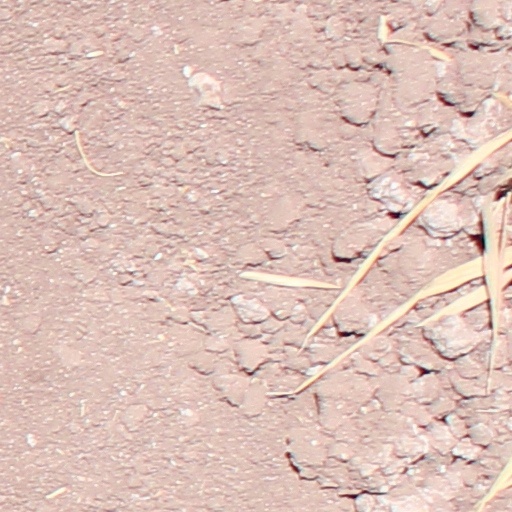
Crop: wheat